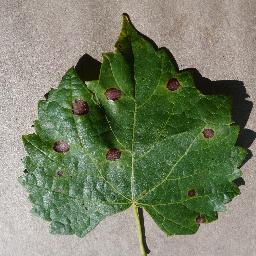
Label: Grape___Black_rot